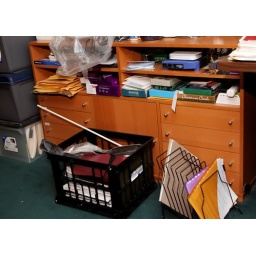
The floor in front of the media table at the left of my office desk.